John Lee (political scientist)

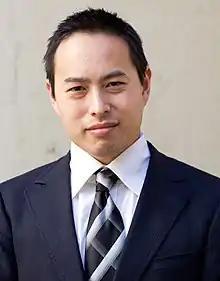

John Lee is an Australian academic and policy expert working on international economic and security affairs with a focus on the Indo-Pacific. Lee was a senior adviser to Australian Foreign Minister Julie Bishop from 2016 to 2018. He was also appointed the government's lead adviser for the 2017 Foreign Policy White Paper to guide Australian external policy for the next decade and beyond. He is a senior fellow at the Hudson Institute in Washington, DC and an adjunct professor and Senior Fellow at the United States Studies Centre at the University of Sydney until 2022. Lee was a board member of the Institute for Regional Security (formerly Kokoda Foundation) from 2012 until August 2016.